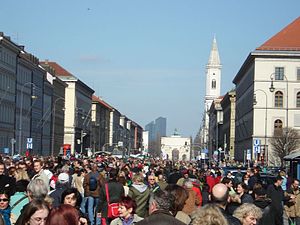
Skt. Patricks dag
Fejring af Skt. Patricks dag i München
Sankt Patricks dag, forkortet Skt. Patricks dag, den irske nationaldag, er 17. marts. Dagen er en helligdag i landet, hvor mange butikker, banker osv. er lukket.